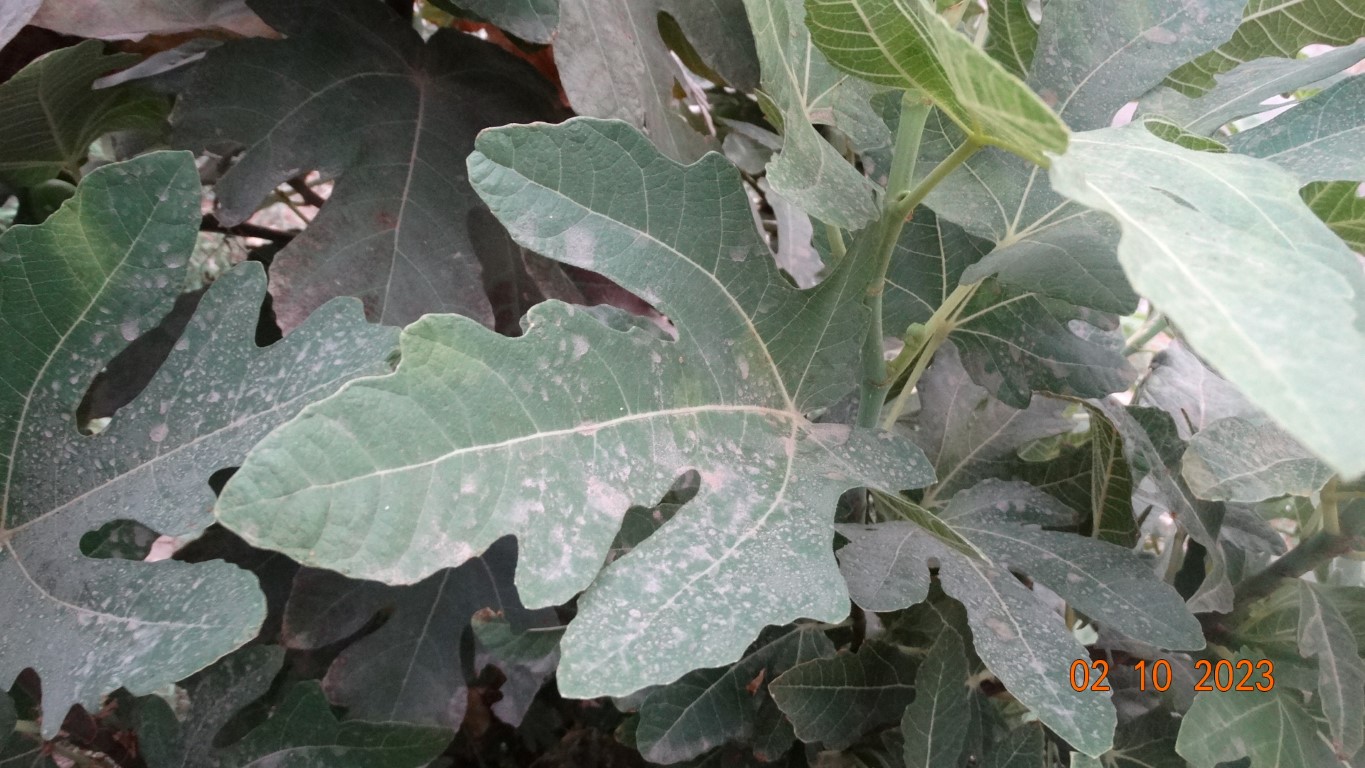
Label: healthy